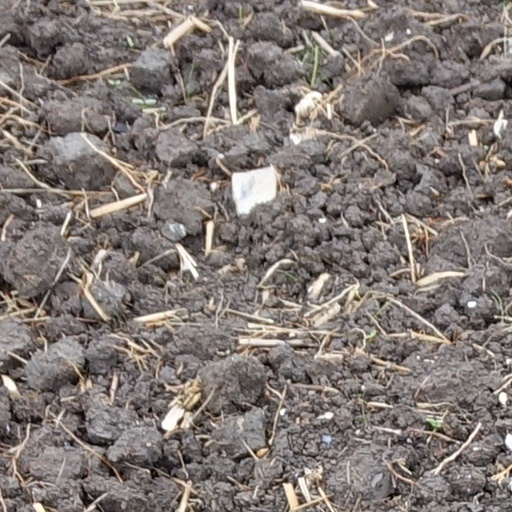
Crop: wheat